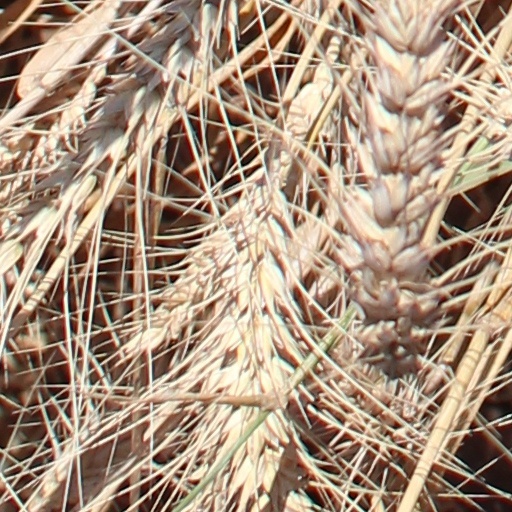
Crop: wheat